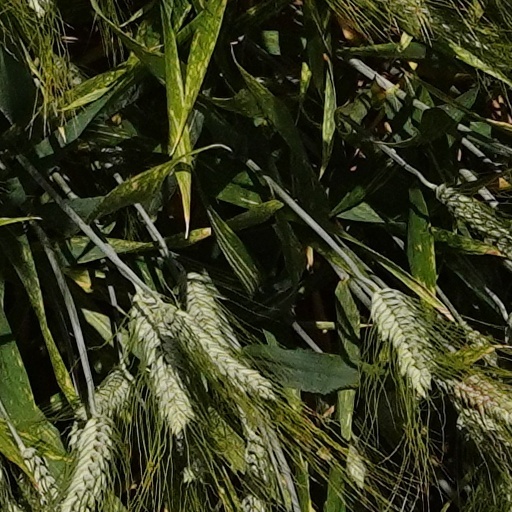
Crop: wheat